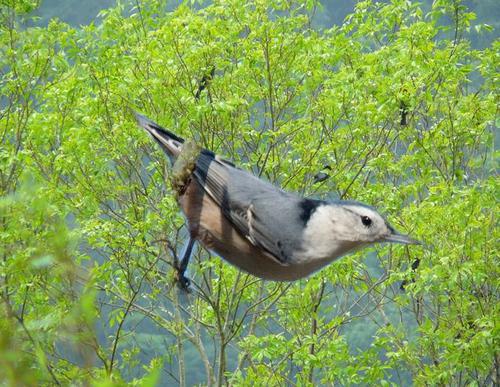
Bird species: White_breasted_Nuthatch
Bird type: landbird
Background: land